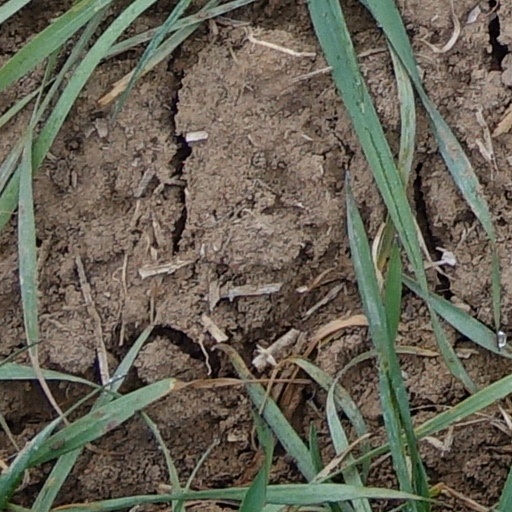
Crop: wheat